Yunnan

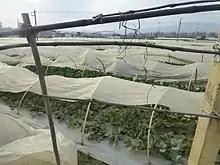
Strawberry fields near Yuxi

Yunnan is noted for a very high level of ethnic diversity. It has the highest number of ethnic groups among the provinces and autonomous regions in China. Among the country's 56 recognised ethnic groups, twenty-five are found in Yunnan. Some 38% of the province population are members of ethnic minorities, including the Yi, Bai, Hani, Tai, Dai, Miao, Lisu, Hui, Lahu, Wa, Nakhi, Yao, Tibetans, Jingpo, Blang, Pumi, Nu, Achang, Jinuo, Mongols, Derung, Manchus, Sui, and Buyei. Several other groups are represented, but they live neither in compact settlements nor do they reach the required threshold of five thousand to be awarded the official status of being present in the province. Some groups, such as the Mosuo, who are officially recognised as part of the Naxi, have in the past claimed official status as a national minority, and are now recognised with the status of Mosuo people.